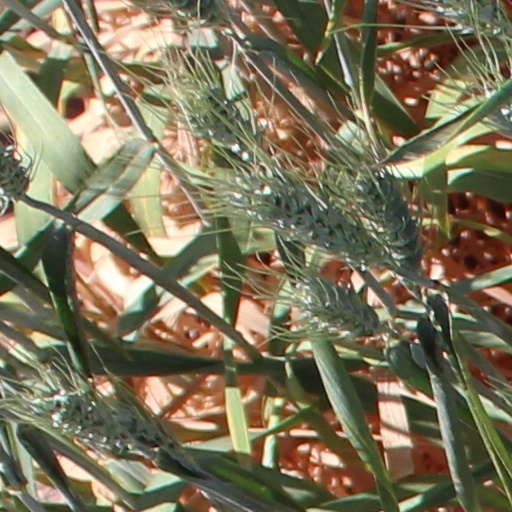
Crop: wheat